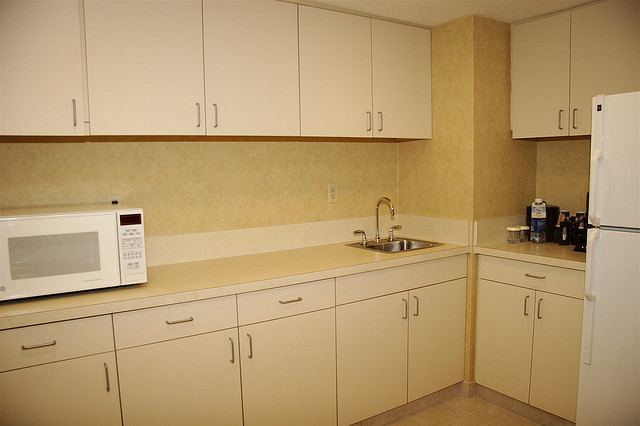
user: Given an image and a question. Answer the question in a short answer. Question: What is the model of microwave on the kitchen counter? Short Answer:
assistant: ge